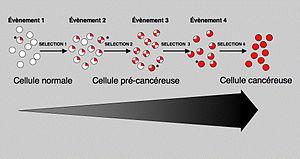
Le paradoxe de Peto est le constat, effectué par Richard Peto, qu'au niveau des espèces, l'incidence du cancer ne paraît pas être en corrélation avec le nombre de cellules de l'organisme.
Le cancer est une maladie provoquée par la transformation de cellules qui deviennent anormales et prolifèrent de façon excessive. Ces cellules déréglées finissent parfois par former une masse qu'on appelle tumeur maligne. Les cellules cancéreuses ont tendance à envahir les tissus voisins et à se détacher de la tumeur initiale. Elles migrent alors par les vaisseaux sanguins et les vaisseaux lymphatiques pour aller former une autre tumeur.